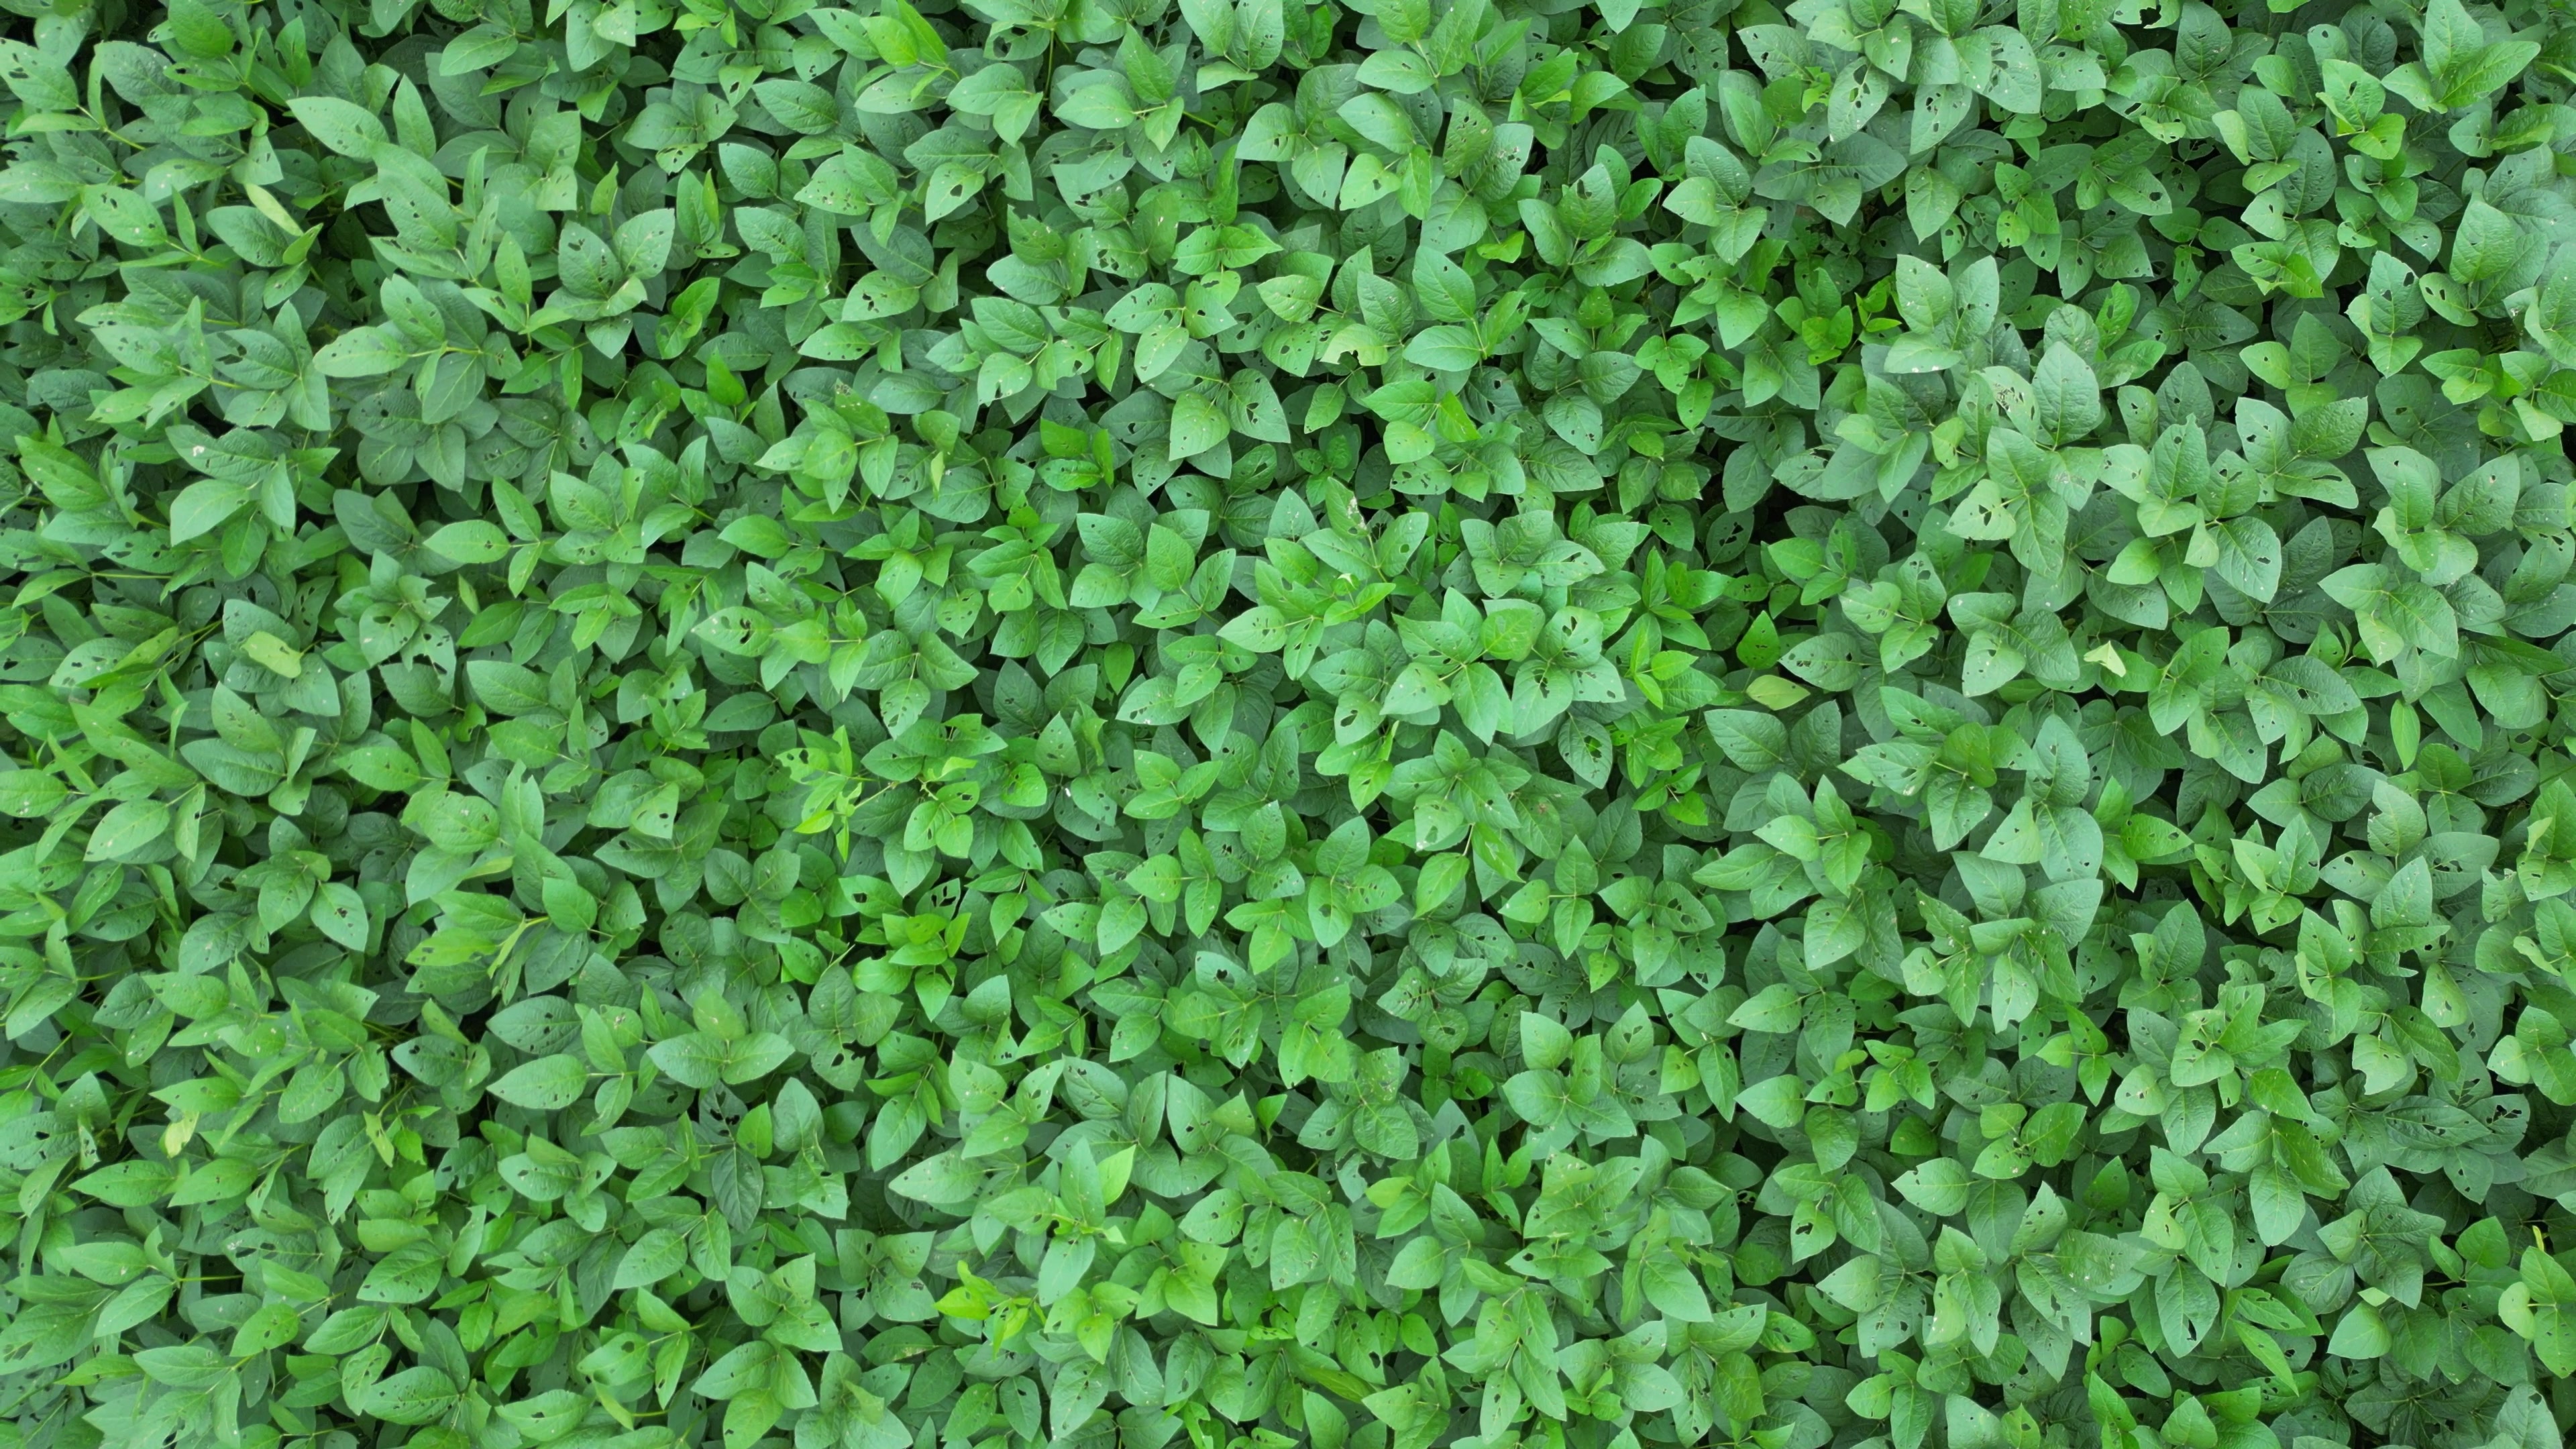
Label: Semilooper_Pest